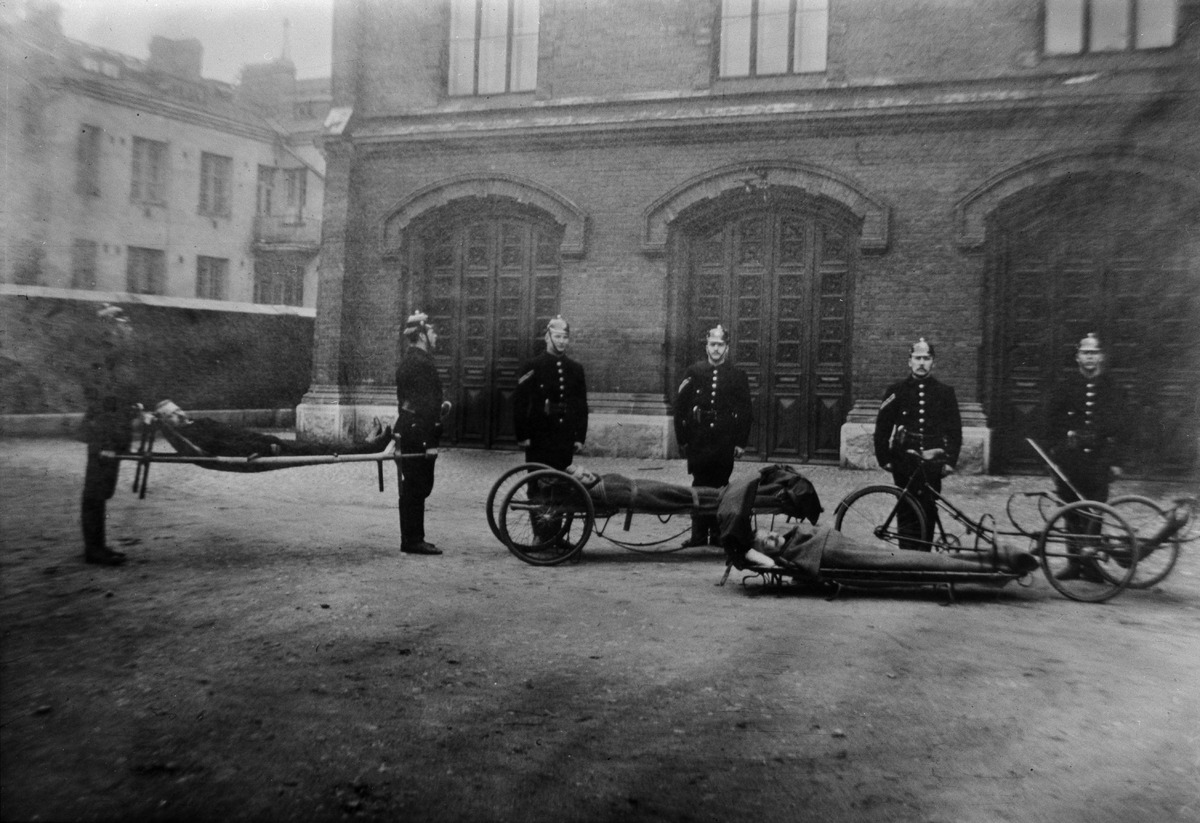
Sairaankuljetuskalustoa miehistöineen Pääpaloaseman pihalla v
sisällön kuvaus: Sairaankuljetuskalustoa miehistöineen Pääpaloaseman pihalla v. 1907

Vas. kannettavat paarit, keskellä työntöpaarit ja oik. polkupyöräpaarit mustavalkoinen
Kuvaaja: Helsingin kaupunki. Palolaitos, valokuvaaja
Ajankohta: kuvausaika 1907
Paikka: Suomi, Uusimaa, Helsinki, Kaartinkaupunki Helsinki, Korkeavuorenkatu 26
Aiheet: Helsingin kaupunki. Pelastuslaitos, sairaankuljetus, potilassiirrot